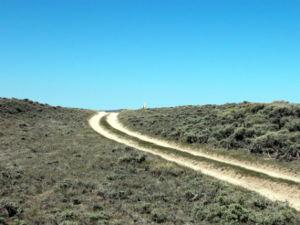
Jedediah Strong Smith était un trappeur, explorateur et commerçant de fourrures américain. Il est considéré comme l'un des plus importants Mountain men de la conquête de l'Ouest. Il fut le premier « Blanc » connu à explorer la route à travers les montagnes Rocheuses vers la Californie par le désert des Mojaves et plus tard à traverser les montagnes de la chaîne côtière californienne pour atteindre l'Oregon au sud. Selon Maurice Sullivan : Smith fut le premier Blanc à traverser le futur Nevada, le premier à traverser l'Utah du nord au sud et de l'ouest à l'est ; le premier Américain à pénétrer en Californie par voie terrestre, manifestant ainsi que la région avait changé de mains ; le premier Blanc à escalader la Sierra Nevada, et le premier à explorer l'arrière-pays de la côte du Pacifique, de San Diego aux rives du Columbia.